Resident Evil 4

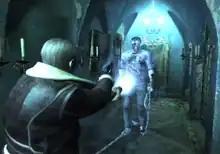
An image of a young man aiming his gun and flashlight at a hostile male figure wielding a large hook. The whole scene is marked by a bluish hue, giving the mansion environment an otherworldly feel.

At E3 2003, Capcom showcased a version widely known as the "hook man version". It was later titled on the "Biohazard 4 Secret DVD". During Mikami's introduction of the trailer, he assured that development was proceeding smoothly and claimed the game was scarier than ever before. The story was set in a haunted building where Leon contracted a bizarre disease and fought paranormal enemies, such as animated suits of armor, living dolls, and a ghostlike man armed with a large hook. The game had an otherworldly feel to it, containing elements like flashbacks and hallucinations that were marked by a bluish tint and a shaking camera. It also displayed various gameplay mechanics that carried over to the final release, like the over-the-shoulder camera, a laser sight for aiming in battles and quick time events. Other features, such as dialogue choices, were removed later. Five minutes of gameplay footage were released on the "Biohazard 4 Secret DVD", a Japanese pre-order bonus given out in January 2005.